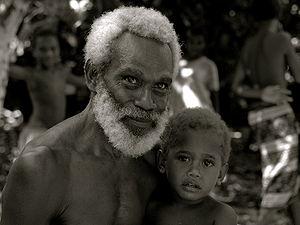
Un homme et son petit fils. Photo prise en Nouvelle-Bretagne orientale (Papouasie-Nouvelle-Guinée). Tok Pisin: Man wantaim bubu long Is Niu Briten, Papua Niugini. Bosanski: Stariji čovjek sa svojim unukom u provinciji Istočnoj Novoj Britaniji, Papua Nova Gvineja. Čeština: Domorodý muž se svým vnukem, Papua-Nová Guinea. Magyar: Egy férfi az unokájával Pápua Új-Guinea East New Britain tartományában Italiano: Nonno e nipote in Papua Nuova Guinea. 한국어: 할아버지와 손자, 파푸아 뉴기니의 동뉴브리튼에서.
La Nouvelle-Bretagne orientale est une province de la Papouasie-Nouvelle-Guinée appartenant à la région des Îles. Le nord-est de l'île est constitué par la péninsule de Gazelle.
La sélection de parentèle est une théorie permettant d'expliquer l'apparition, au cours de l'évolution, d'un comportement altruiste chez des organismes vis-à-vis d'autres organismes. Elle affirme, en général, que les instincts altruistes augmentent avec l'apparentement sous l'effet de la sélection naturelle. La sélection de parentèle permet d'expliquer l'origine des comportements altruistes au sein des sociétés animales.